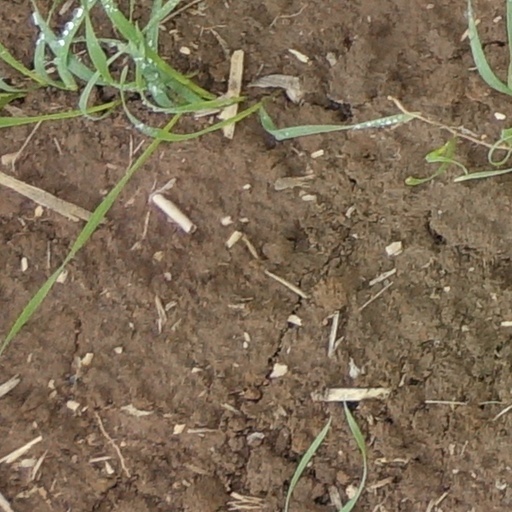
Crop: wheat